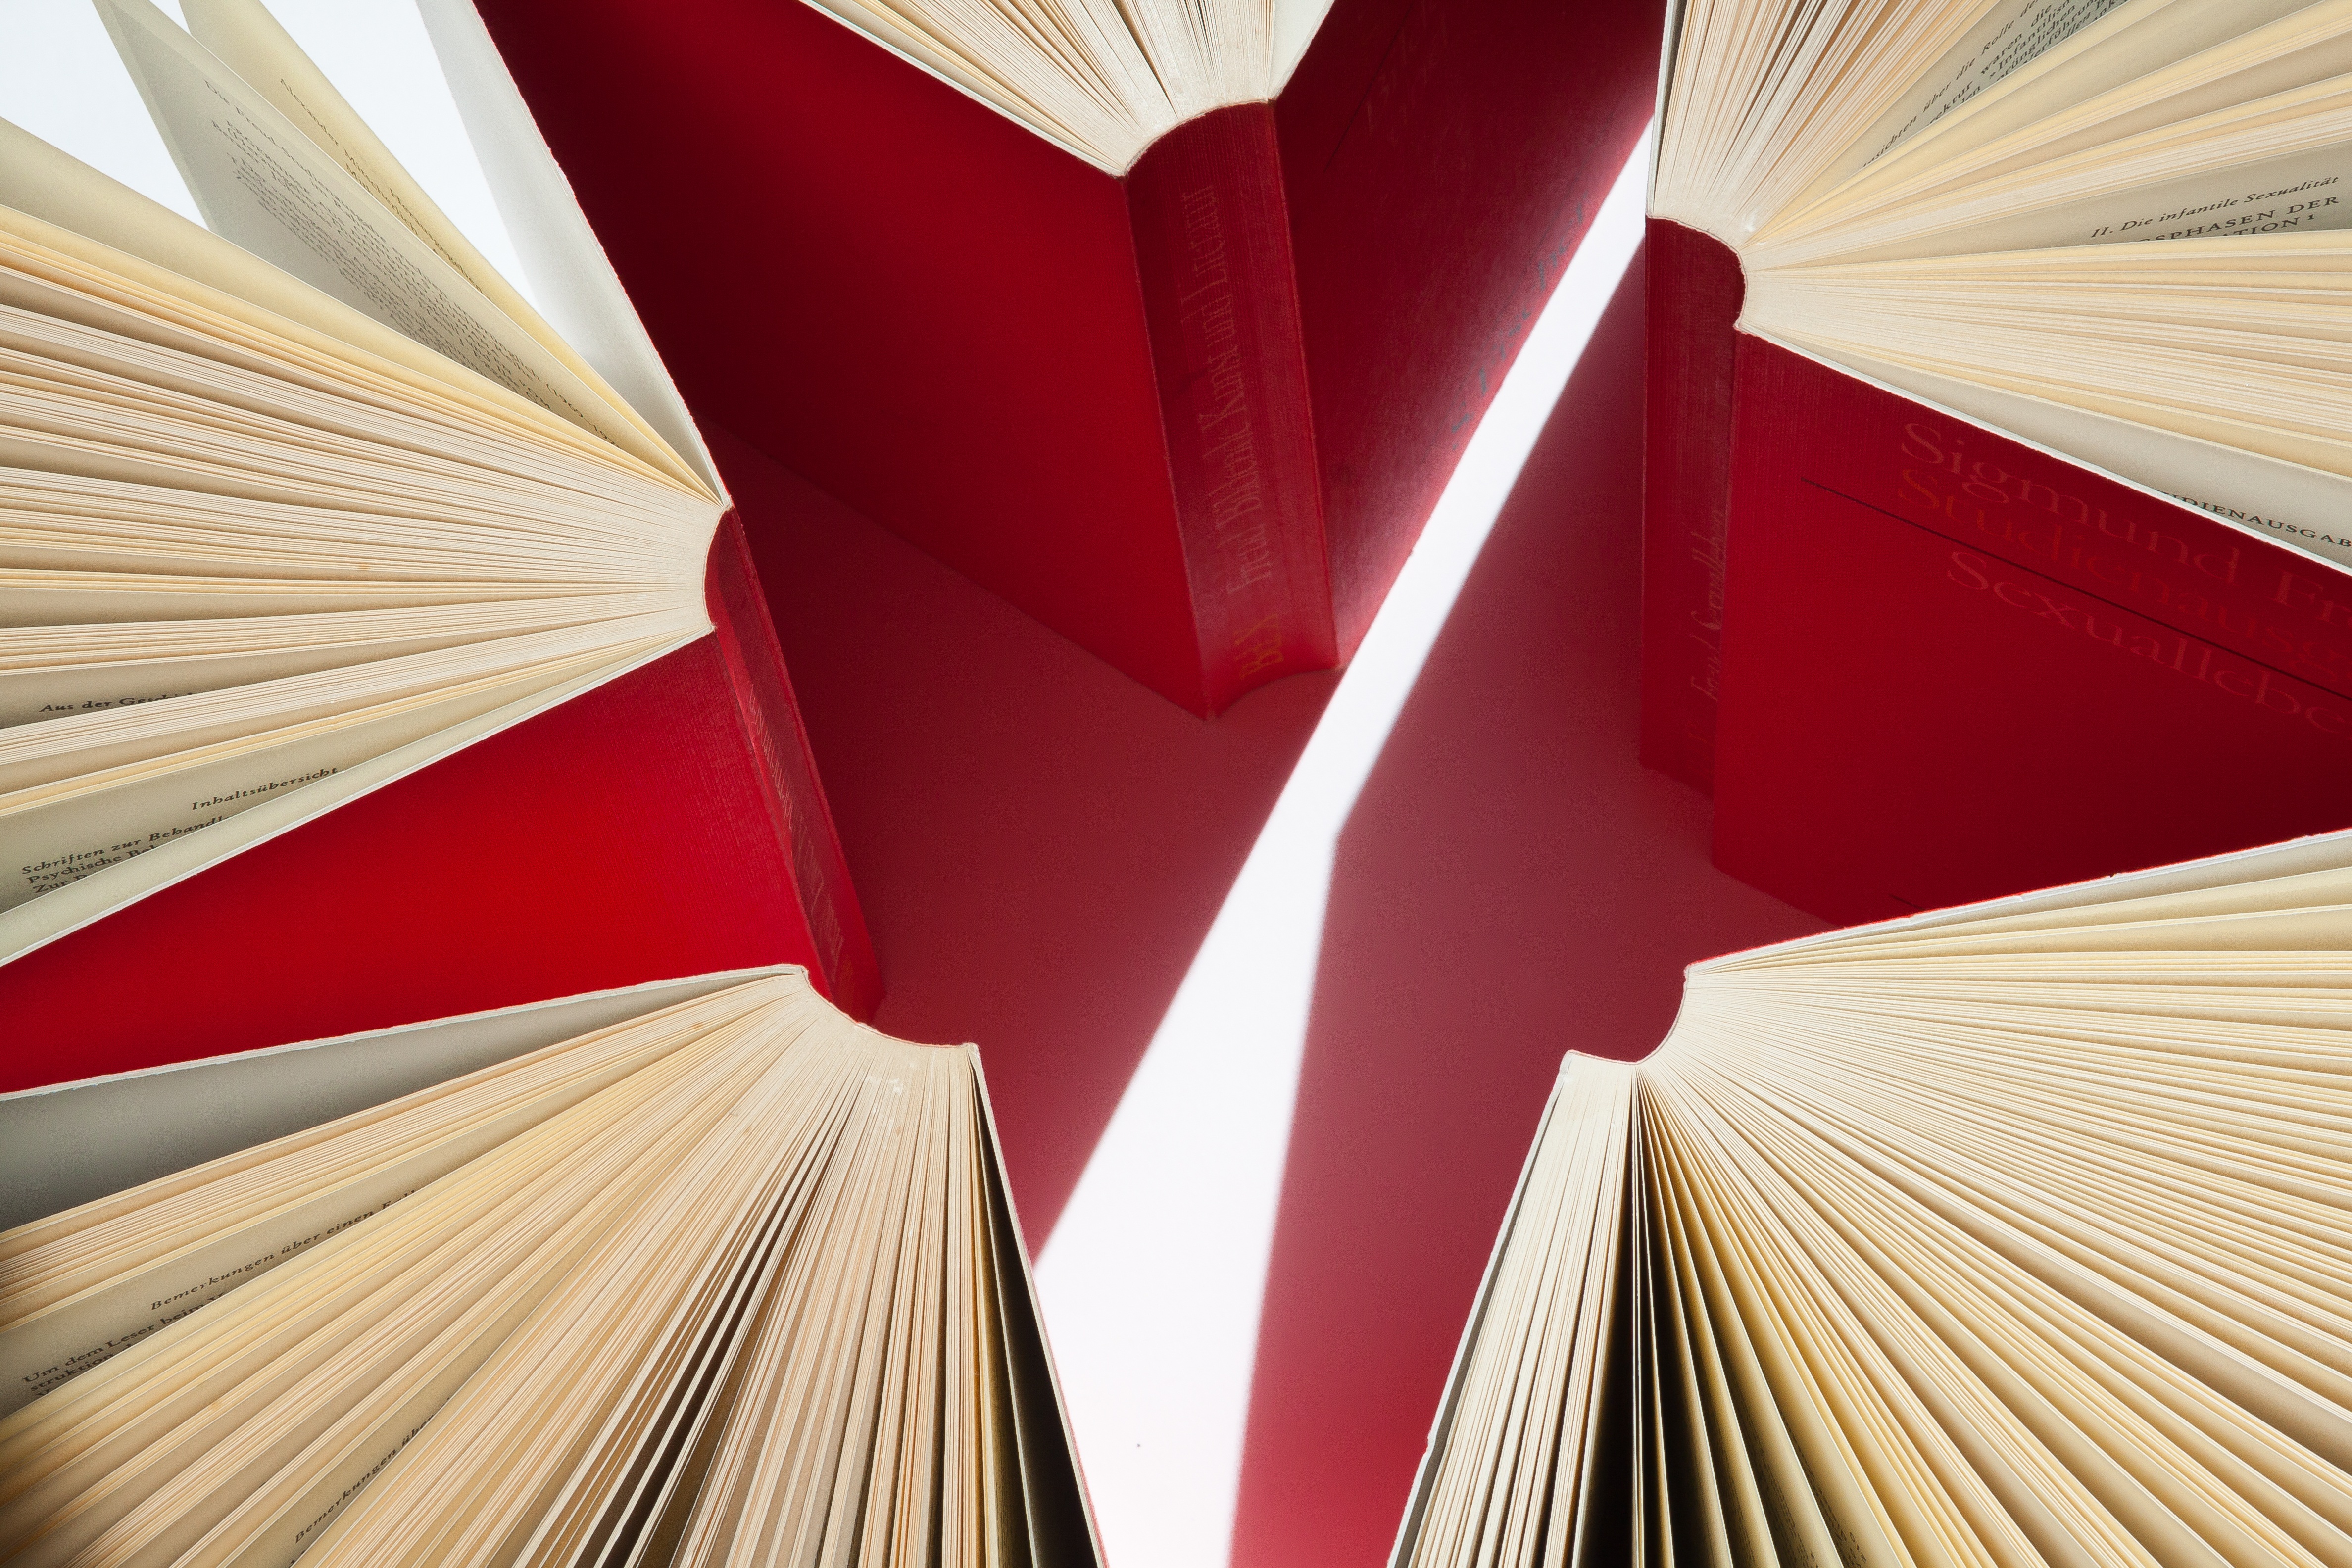
read, wing, wood, star, line, red, color, shadow, paper, interior design, pages, art, literature, books, shape, browse, book pages, expanded, sigmund freud, student's edition, window covering